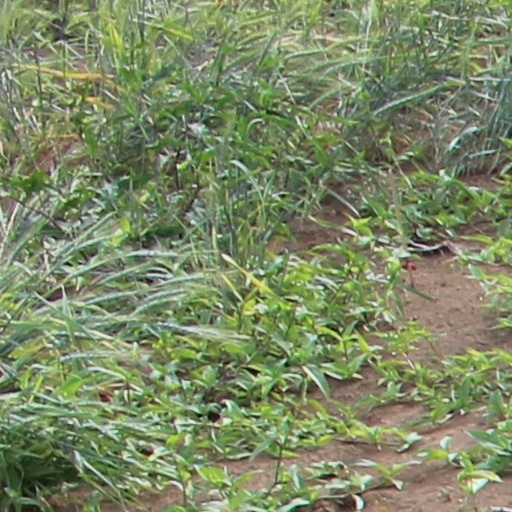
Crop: wheat